Rosslyn Tower

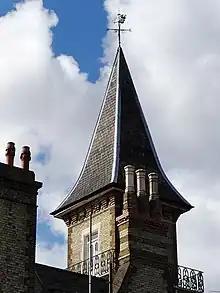
the tower of Rosslyn Tower, Putney

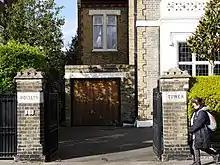
gateway of Rosslyn Tower, Putney

The building was built in the 1870s, is made of brick and stone, is double fronted and has two storeys. There are eight bedrooms and the tower has four storeys, with a balcony with 360 degree views of London and a view of the University Boat Race There is a 110-foot garden with a lily pond and rose garden.